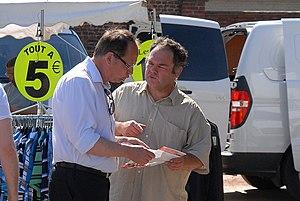
Philippe Kemel durant la campagne pour les élections législatives de 2012.
Philippe Kemel, né le 28 juin 1948 à Emmerin, est un homme politique français, membre du Parti socialiste.